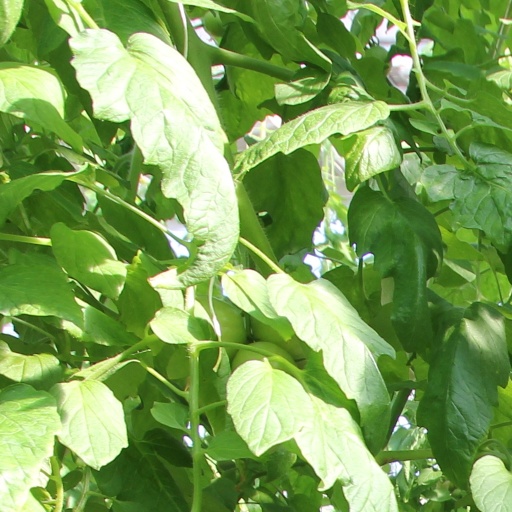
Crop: tomato